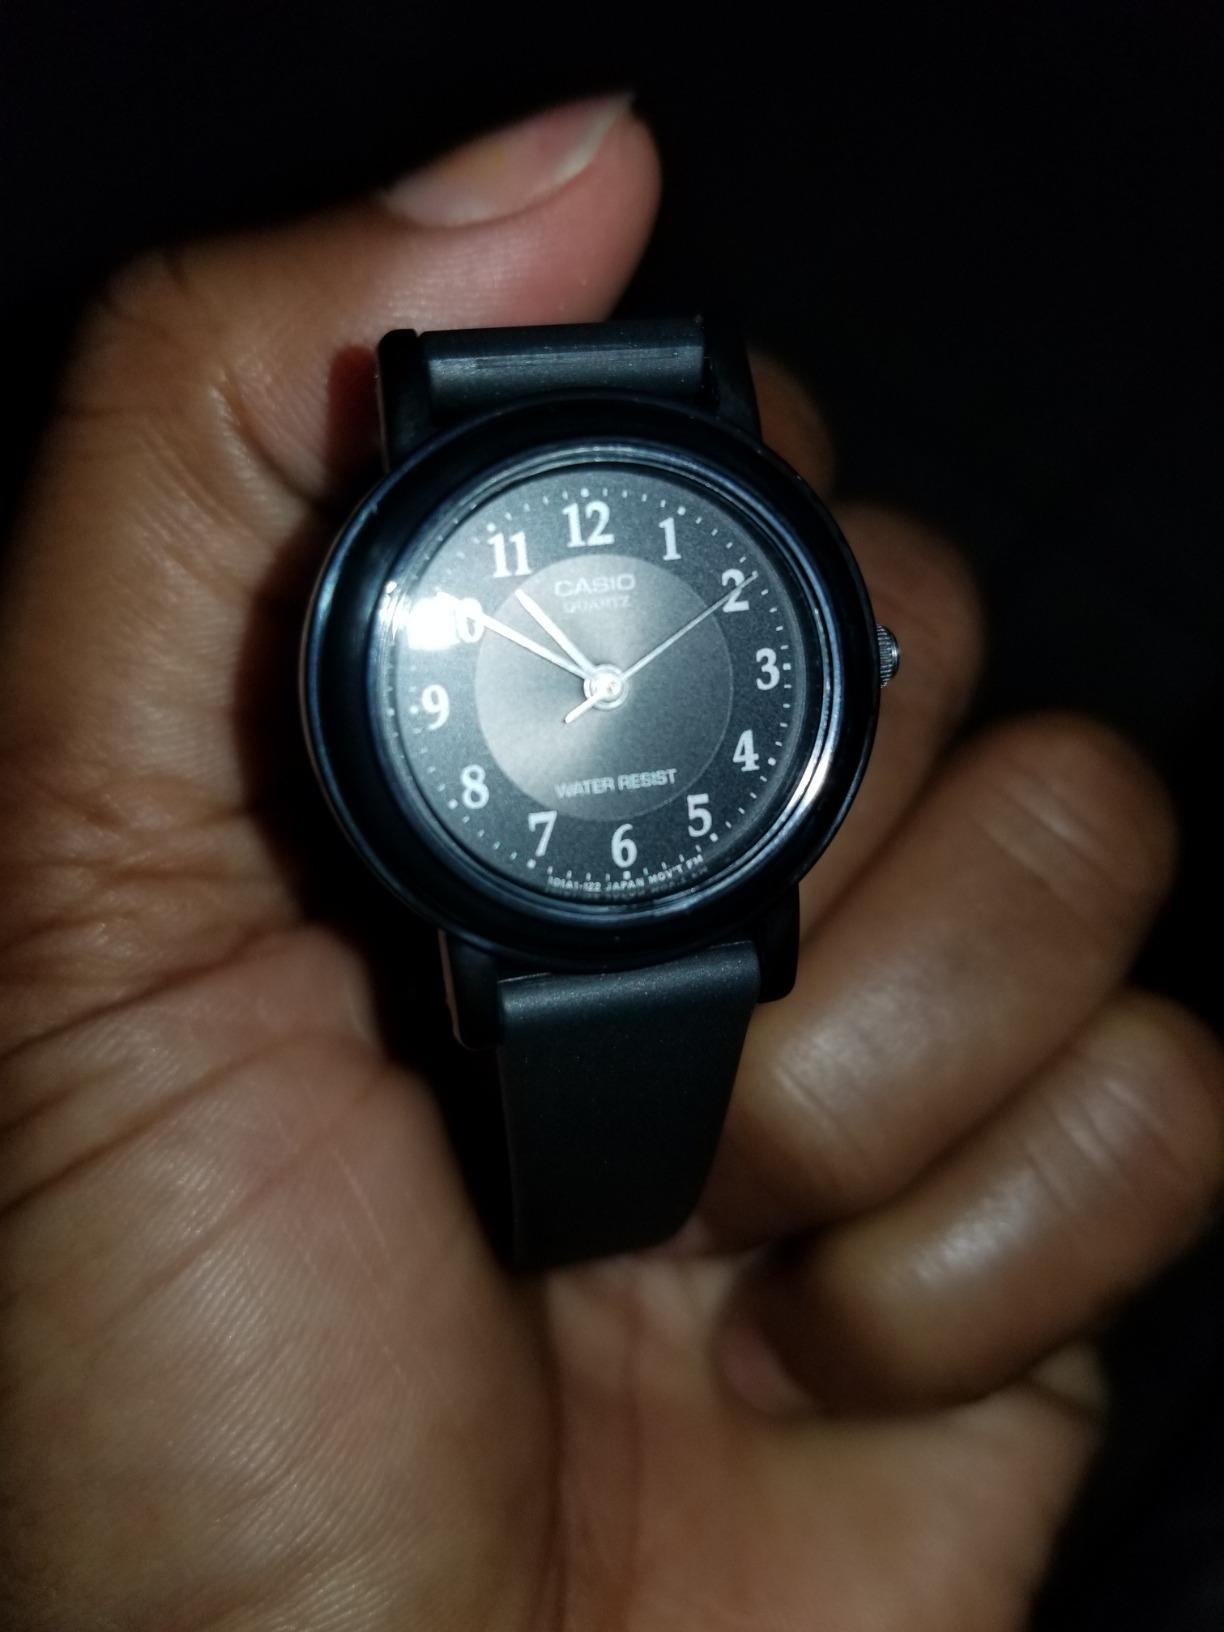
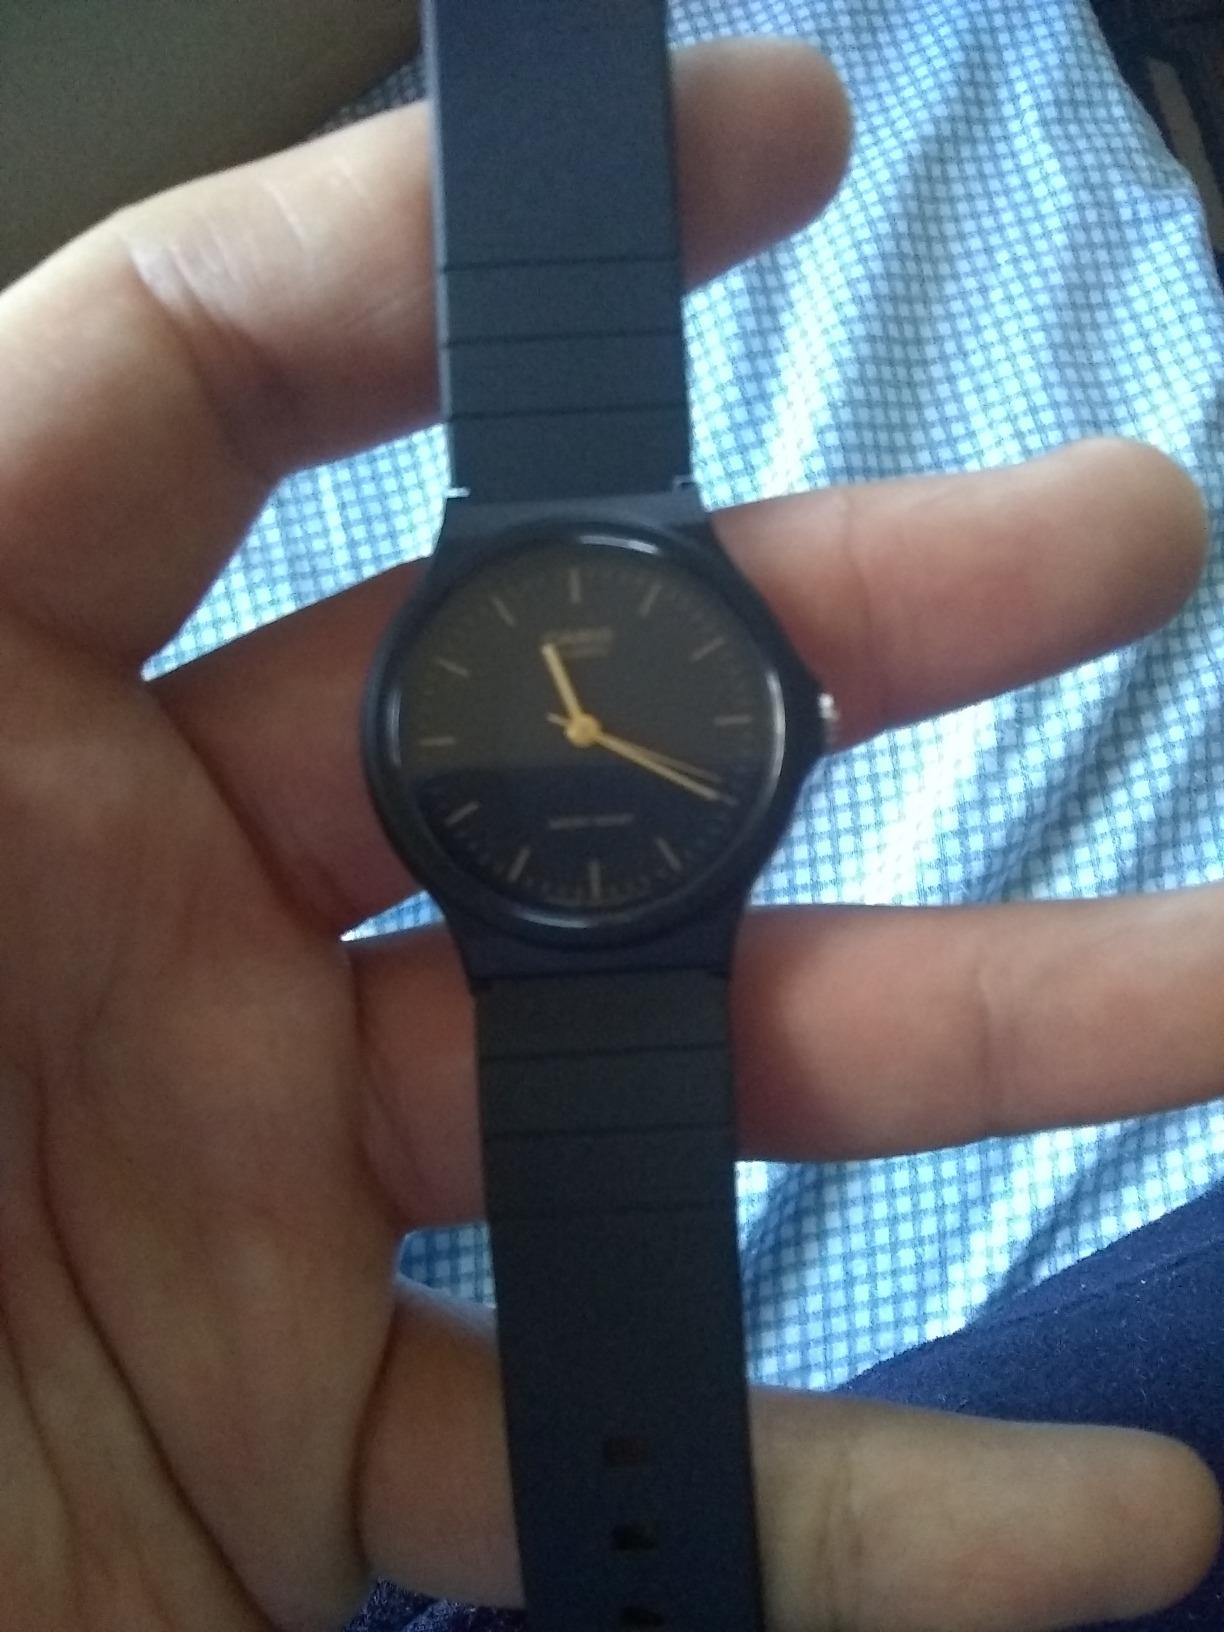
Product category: accessories_watch
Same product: no